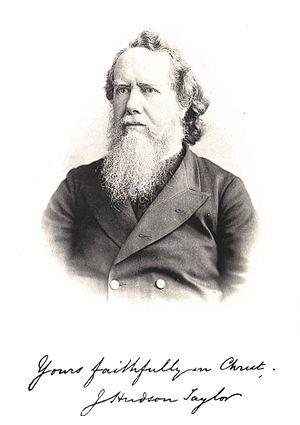
James Hudson Taylor 戴德生 est un missionnaire baptiste anglais, qui a fondé la Mission à l'Intérieur de la Chine, renommée ultérieurement Overseas Missionary Fellowship, et affiliée aux Frères moraves. Hudson Taylor a travaillé 51 ans en Chine où il se fit connaître par son respect de la culture chinoise, portant des habits chinois, ce qui était rare à cette époque parmi les missionnaires. Il prêchait en plusieurs variétés de langues chinoises dont le Mandarin, le Teochew et le Wu, ces deux derniers étant des dialectes parlés à Shanghai et Ningbo. Connaissant bien le dialecte de Ningbo, il traduisit le Nouveau Testament dans celui-ci.